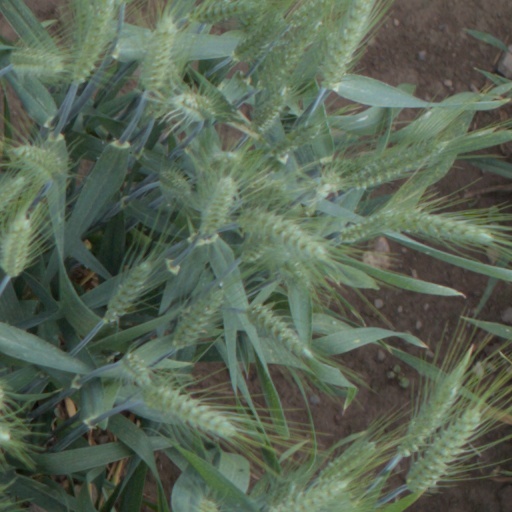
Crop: wheat